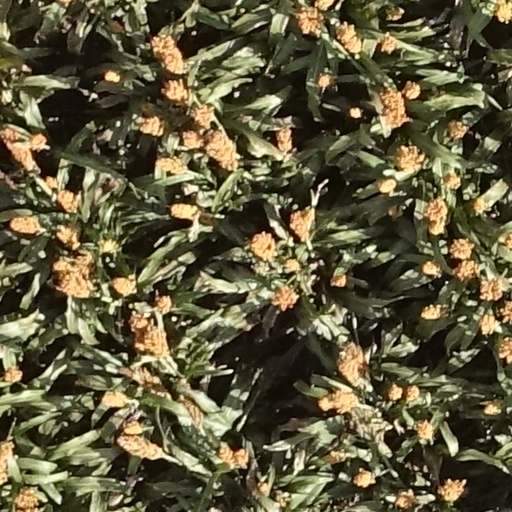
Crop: sorghum